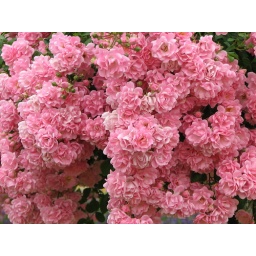
roses in Chenonceaux castle gardens